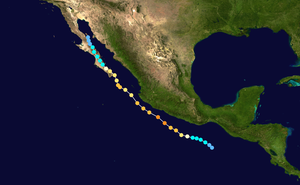
L'ouragan John est la 10ᵉ tempête tropicale et le 6ᵉ ouragan de la saison cyclonique 2006 pour le bassin nord-est de l'océan Pacifique. Le nom John avait déjà été utilisé en 1978, 1982, 1988, 1994 et 2000.